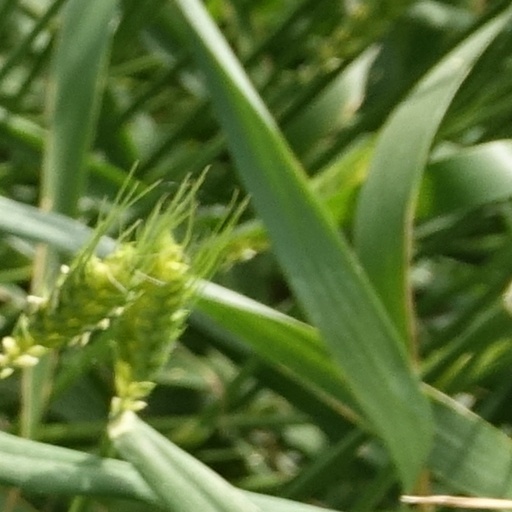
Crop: wheat